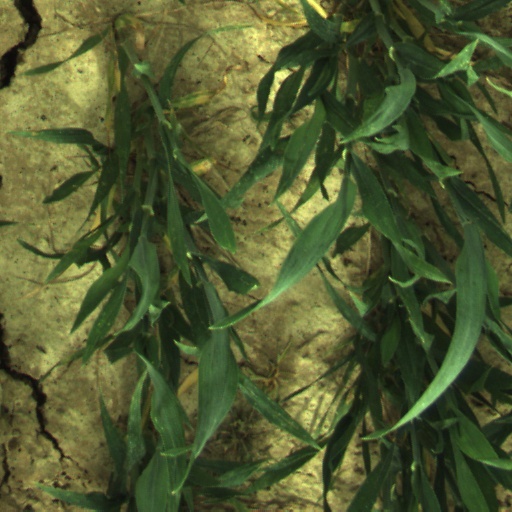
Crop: wheat